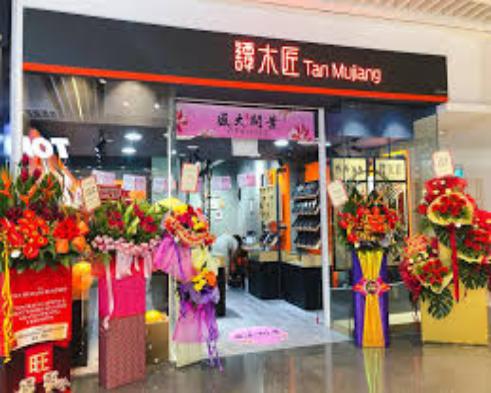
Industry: Necessities